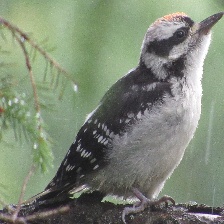
Species: DOWNY WOODPECKER
Scientific name: PICOIDES PUBESCENS